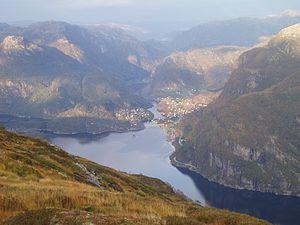
Stanghelle est un village de la municipalité de Vaksdal, dans le comté de Hordaland, en Norvège. En 2015, le village compte 768 habitants pour une superficie de 0,4 km², soit une densité de 1 920 habitants par kilomètre carré.